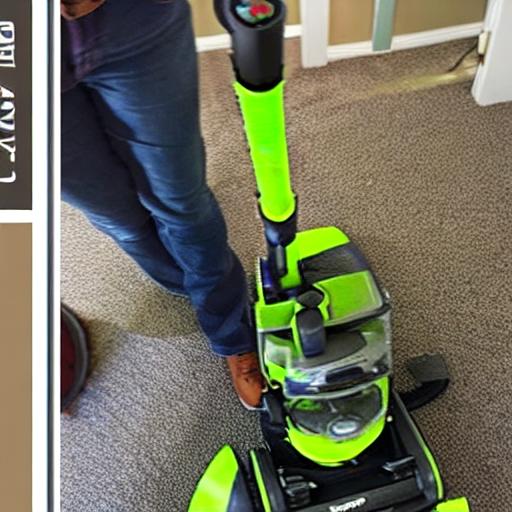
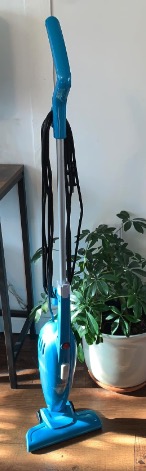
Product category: items_vacuum
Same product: no